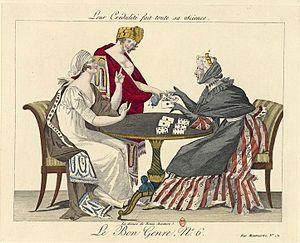
La cartomancie est un art divinatoire utilisant le tirage des cartes : divination par les cartes ou carto-mancie. Les cartomanciens sont parfois appelés « diseurs de bonne aventure ».